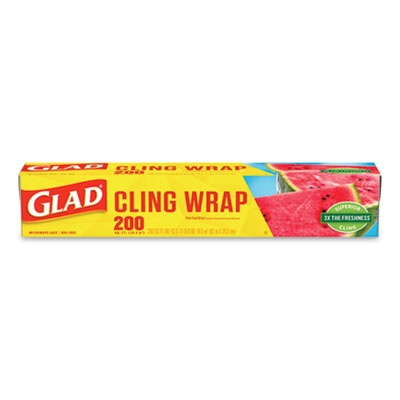
WRAP,FOOD,CLING,200FT,YL
Clingwrap Plastic Wrap, 200 Square Foot Roll, Clear
Brand: CLOROX SALES CO.
Category: Home & Garden > Kitchen & Dining > Food Storage > Food Wraps > Plastic Wrap